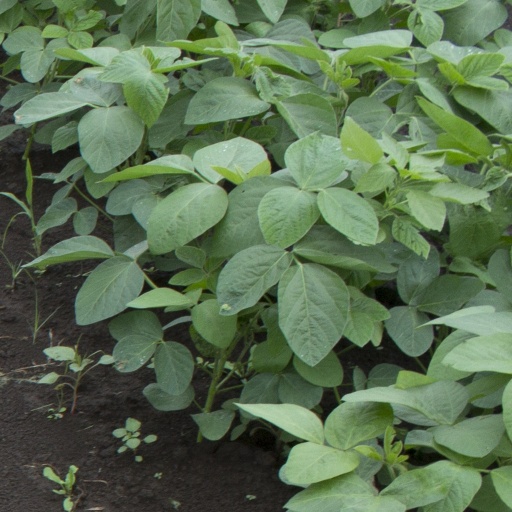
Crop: soybean